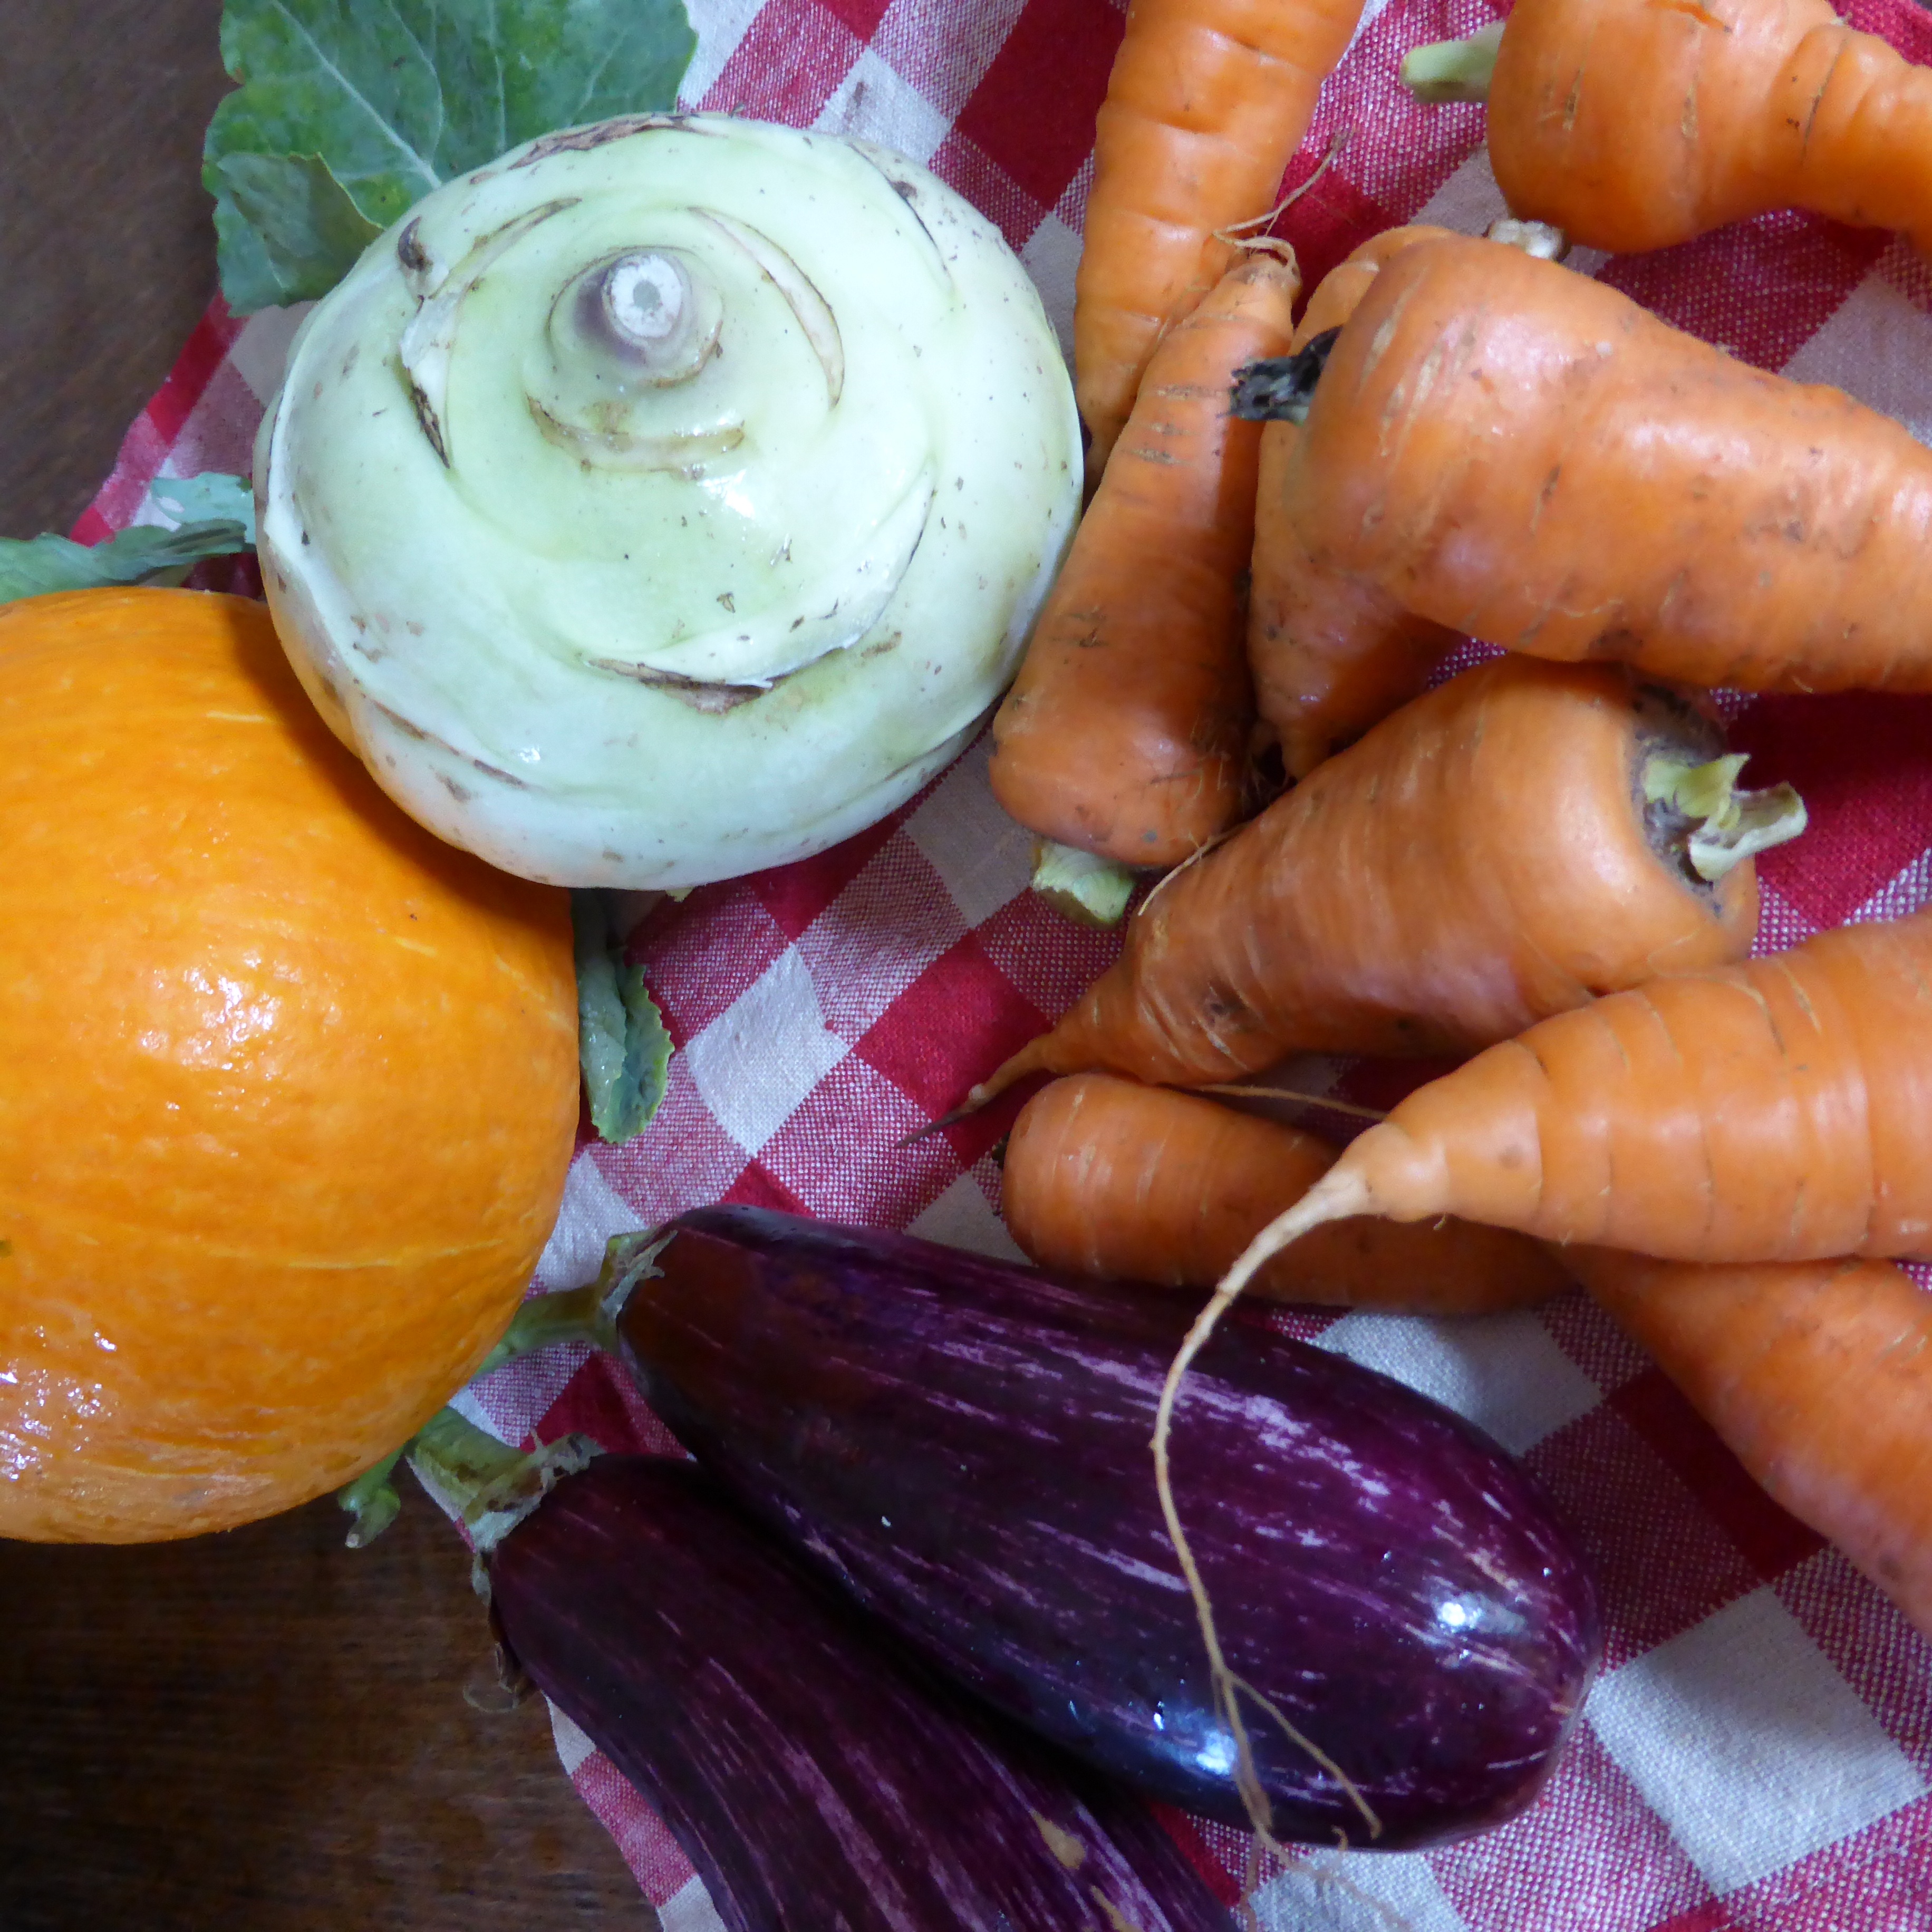
plant, food, harvest, produce, vegetable, pumpkin, healthy, eat, delicious, cook, vegetables, vitamins, frisch, of course, eggplant, ingredients, kohlrabi, carrots, bio